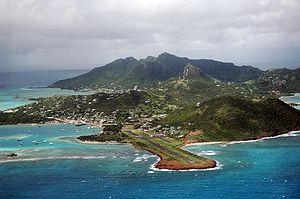
Union est une des îles des Grenadines, archipel situé dans les petites Antilles, entre l'île de Saint-Vincent au nord et Grenade au sud. Elle fait partie de l'État de Saint-Vincent-et-les-Grenadines, dont c'est l'une des îles les plus méridionales.
L'aérodrome d'Union Island Airport est le aéroport desservant l'Union Island, paroisse des Grenadines, Saint-Vincent-et-les-Grenadines. L'aéroport dispose d'une piste assez courte, si bien que le service aérien commercial est accompli à l'aide d'avions de type STOL.
Les Îles du Vent sont des îles qui font partie des Petites Antilles.